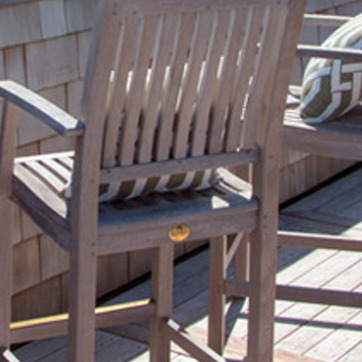
Material: fabric